Jacquetta Hawkes

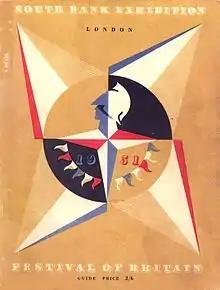
Festival of Britain poster

In 1949 Hawkes left the civil service, in order to work full-time as a writer. She was interested in communicating archaeology and art in new ways to new audiences, including through writing creatively and through film. In 1950 the British Film Institute made her a governor. Writing with empathy, in what became termed the 'archaeological imagination', was central to her practice. One of her first creative projects was as archaeological advisor to the Festival of Britain in 1951, where she produced the 'People of Britain' pavilion. The pavilion's architect was H. T. Cadbury Brown and it was designed by James Gardner. The vision of the pavilion created by Hawkes showed archaeological sites as if they were being discovered for the first time, proceeding chronologically from a prehistoric burial, to a Bronze Age gold necklace, to a Roman mosaic floor. After the Roman section, visitors met a recreation of the Sutton Hoo ship burial.